Kruszyna, Silesian Voivodeship

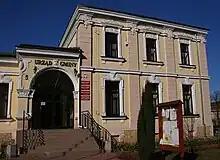
Gmina office

Kruszyna is one of the oldest villages of the region. It was first mentioned in 1337, as the seat of a Roman Catholic parish, with its own church. In the 16th and 17th centuries, the village belonged to the noble Koniecpolski family. In the early 17th century, it was property of Aleksandra Koniecpolska and her husband Kasper Doenhoff, a courtier of King Zygmunt III Waza, and Voivode of Dorpat Voivodeship. After annexation of northern Livonia by the Swedish Empire (1620s), Doenhoff left his native province and settled in Kruszyna. He was one of favourite courtiers of the king, who named him Voivode of Sieradz Voivodeship and Starosta of both Wieluń and Radomsko.